Aghlabid architecture

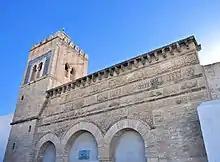
Decorated façade of the Mosque of Ibn Khayrun in Kairouan (866)

One of the most important Aghlabid monuments is the Great Mosque of Kairouan, which was completely rebuilt in 836 by the emir Ziyadat Allah I, although various additions and repairs were effected later which complicate the chronology of its construction. Aside from Ziyadat Allah I's construction, it seems another campaign of repairs and renovations took place under Abu Ibrahim Ahmad. The mosque's design was a major reference point in the architectural history of mosques in the Maghreb. The mosque features an enormous rectangular courtyard, a large hypostyle prayer hall, and a thick three-story minaret. The prayer hall is divided into 17 aisles or naves by rows of arches, with a transverse aisle on the south side running along the "qibla" wall, perpendicular to the others. The columns are fashioned from different kinds of marble, granite, and porphyry, while their capitals have varying designs, indicating that they were spoliated from many different older structures. The prayer hall's layout also reflects an early use of the so-called "T-plan", as the central nave (the one leading to the mihrab) and the transverse aisle along the "qibla" wall are wider than the other aisles and they both intersect in front of the mihrab. The entrance to the central nave from the courtyard is fronted by a high dome called the "Qubbat al-Bahw" (or "Qubbat al-Bahu"; meaning "Dome of the Vestibule" or "Dome of the Covered Gallery").